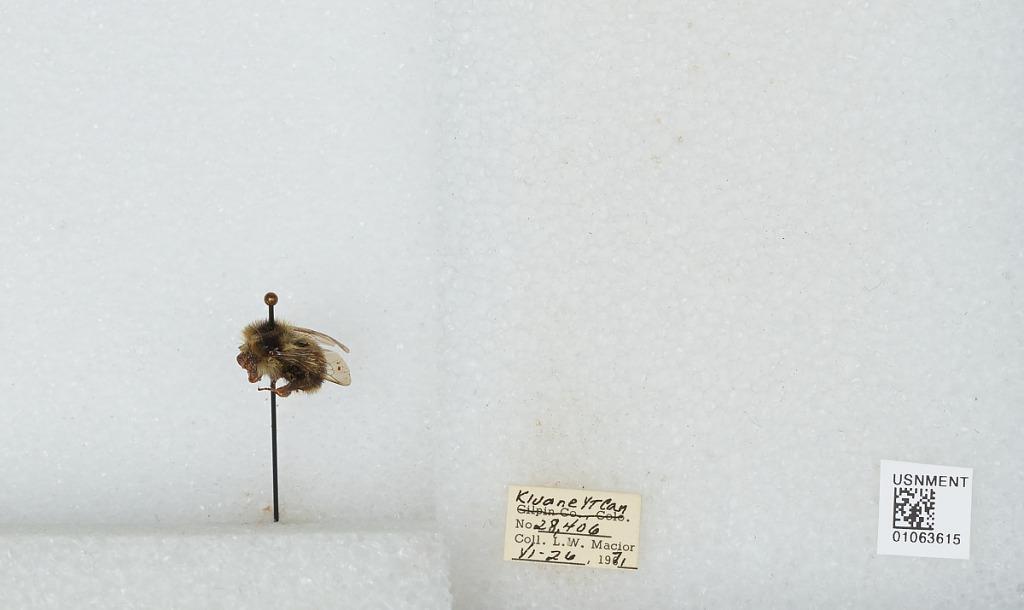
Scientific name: Bombus bifarius nearcticus
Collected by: L. Macior
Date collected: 1971-6-26
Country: Canada
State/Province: Yukon Territory
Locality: Kluane
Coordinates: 60.75, -139.5